Jane Thomas (American Revolution)

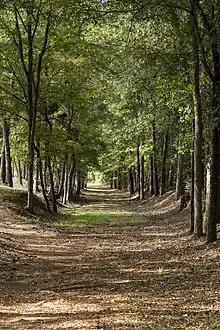
The old Island Ford Road at Ninety-Six National Historic Site, South Carolina

Colonel Thomas was captured. Too old to flee, he was forced to accept protection, hoping to be allowed to live with his family. However, he was arrested and imprisoned at Ninety Six, as were her sons Abram and Robert. The men suffered from poor, minimal food and disease. Jane was allowed to bring supplies to her husband and sons. Abram died there.